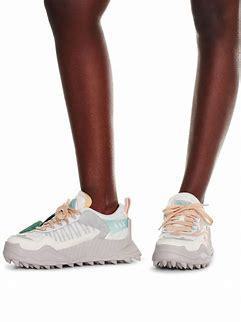
Brand: Off-White
Model: Off Odsy 1000